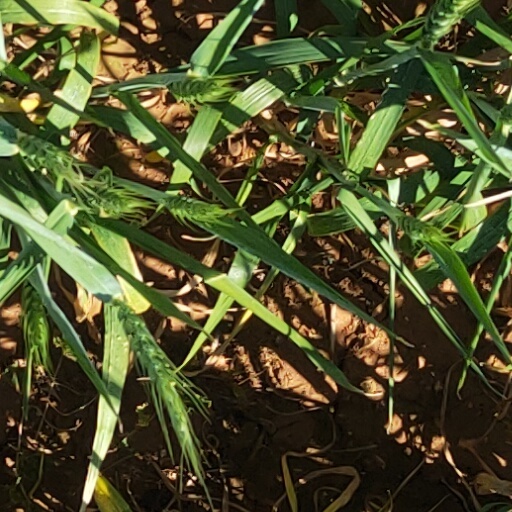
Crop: wheat